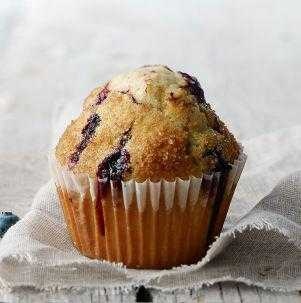
Label: Blueberry